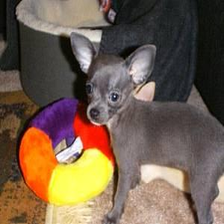
Species: dog
Breed: chihuahua